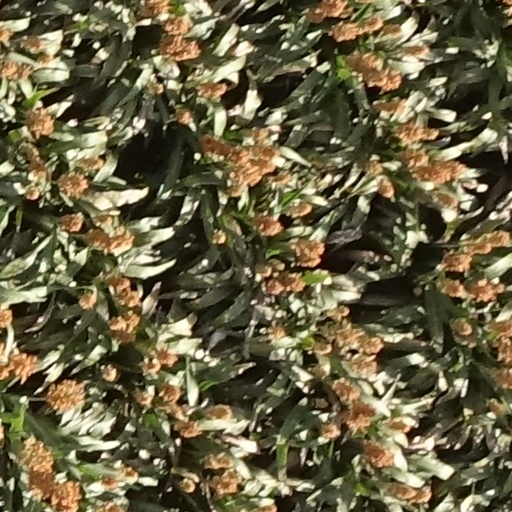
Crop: sorghum